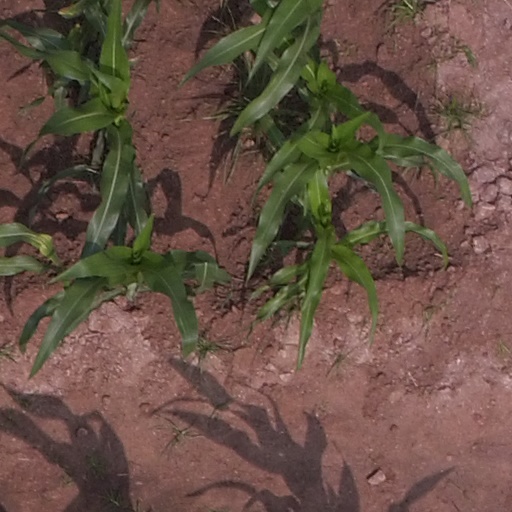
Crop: maize; corn